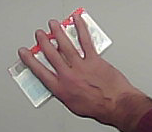
Product: kinder_chocolate